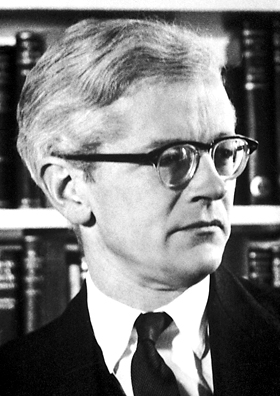
จอห์น เคนดรูว์

| name = เซอร์ จอห์น คาวเดอรี เคนดรูว์
| image = John Kendrew Nobel.jpg
| image_size = 200px
| birth_place = ออกซฟอร์ด ประเทศอังกฤษ
| death_place = เคมบริดจ์ ประเทศอังกฤษ
| nationality = อังกฤษ
| field = ผลิกศาสตร์, ชีวเคมี
| work_institution = กองทัพอากาศแห่งสหราชอาณาจักร
| alma_mater = มหาวิทยาลัยเคมบริดจ์
| doctoral_advisor = มักซ์ เพอรุตซ์
| known_for = โปรตีนที่มีฮีม
| prizes = รางวัลโนเบลสาขาเคมี(ค.ศ. 1962)เหรียญรอยัล (ค.ศ. 1965)
ไฟล์:KendrewMyoglobin.jpg|thumb|300px|เคนดรูว์กับแบบจำลองไมโยโกลบิน
เซอร์ จอห์น คาวเดอรี เคนดรูว์ (; 24 มีนาคม ค.ศ. 1917 – 23 สิงหาคม ค.ศ. 1997) เป็นนักผลิกศาสตร์และนักเคมีชาวอังกฤษ เกิดที่เมืองออกซฟอร์ด เขาเป็นบุตรของวิลฟอร์ด จอร์จ เคนดรูว์ ศาสตราจารย์ด้านภูมิอากาศวิทยาแห่งมหาวิทยาลัยออกซฟอร์ดกับเอเวลีน เมย์ เกรแฮม แซนด์เบิร์ก นักประวัติศาสตร์ศิลป์ John C. Kendrew - Biographical - Nobelprize.org เคนดรูว์เรียนที่โรงเรียนดรากอนและวิทยาลัยคลิฟตัน ก่อนจะเรียนต่อด้านเคมีที่วิทยาลัยทรินิตี เคมบริดจ์|วิทยาลัยทรินิตี มหาวิทยาลัยเคมบริดจ์ ในช่วงสงครามโลกครั้งที่สอง เขาทำงานร่วมกับกองทัพอากาศแห่งสหราชอาณาจักร John C. Kendrew Facts - Biography - YourDictionary และเริ่มสนใจการศึกษาโปรตีน
ในปี ค.ศ. 1945 เคนดรูว์ร่วมงานกับมักซ์ เพอรุตซ์ นักอณูชีววิทยาที่ห้องปฏิบัติการคาเวนดิชในเคมบริดจ์และเริ่มศึกษาเฮโมโกลบินในแกะ ต่อมาในปี ค.ศ. 1962 เขาได้รับรางวัลโนเบลสาขาเคมีร่วมกับเพอรุตซ์ จากผลงานการศึกษาโครงสร้างของโปรตีนด้วยการฉายรังสีเอกซ์ Sir John Cowdery Kendrew - Britannica.com หลังจากนั้นเคนดรูว์ได้ร่วมก่อตั้งองค์การอณูชีววิทยายุโรป (European Molecular Biology Organization) และวารสารอณูชีววิทยา (Journal of Molecular Biology) ในช่วงบั้นปลายชีวิต เขาดำรงตำแหน่งผู้อำนวยการวิทยาลัยเซนต์จอห์น อ๊อกซฟอร์ด|วิทยาลัยเซนต์จอห์นของมหาวิทยาลัยออกซฟอร์ด และเสียชีวิตที่เมืองเคมบริดจ์ในปี ค.ศ. 1997
== อ้างอิง ==
== แหล่งข้อมูลอื่น ==
*
* Obituary: Sir John Kendrew | The Independent
หมวดหมู่:บุคคลจากออกซฟอร์ด
หมวดหมู่:นักชีววิทยาชาวอังกฤษ
หมวดหมู่:นักเคมีชาวอังกฤษ
หมวดหมู่:ผู้ได้รับรางวัลโนเบลสาขาเคมี
หมวดหมู่:ชาวอังกฤษผู้ได้รับรางวัลโนเบล
หมวดหมู่:ผู้ได้รับเครื่องราชอิสริยาภรณ์ซีบีอี
หมวดหมู่:ภาคีสมาชิกราชสมาคมแห่งลอนดอน
หมวดหมู่:เซอร์
หมวดหมู่:ศิษย์เก่าจากมหาวิทยาลัยเคมบริดจ์
หมวดหมู่:บุคคลจากมหาวิทยาลัยออกซฟอร์ด